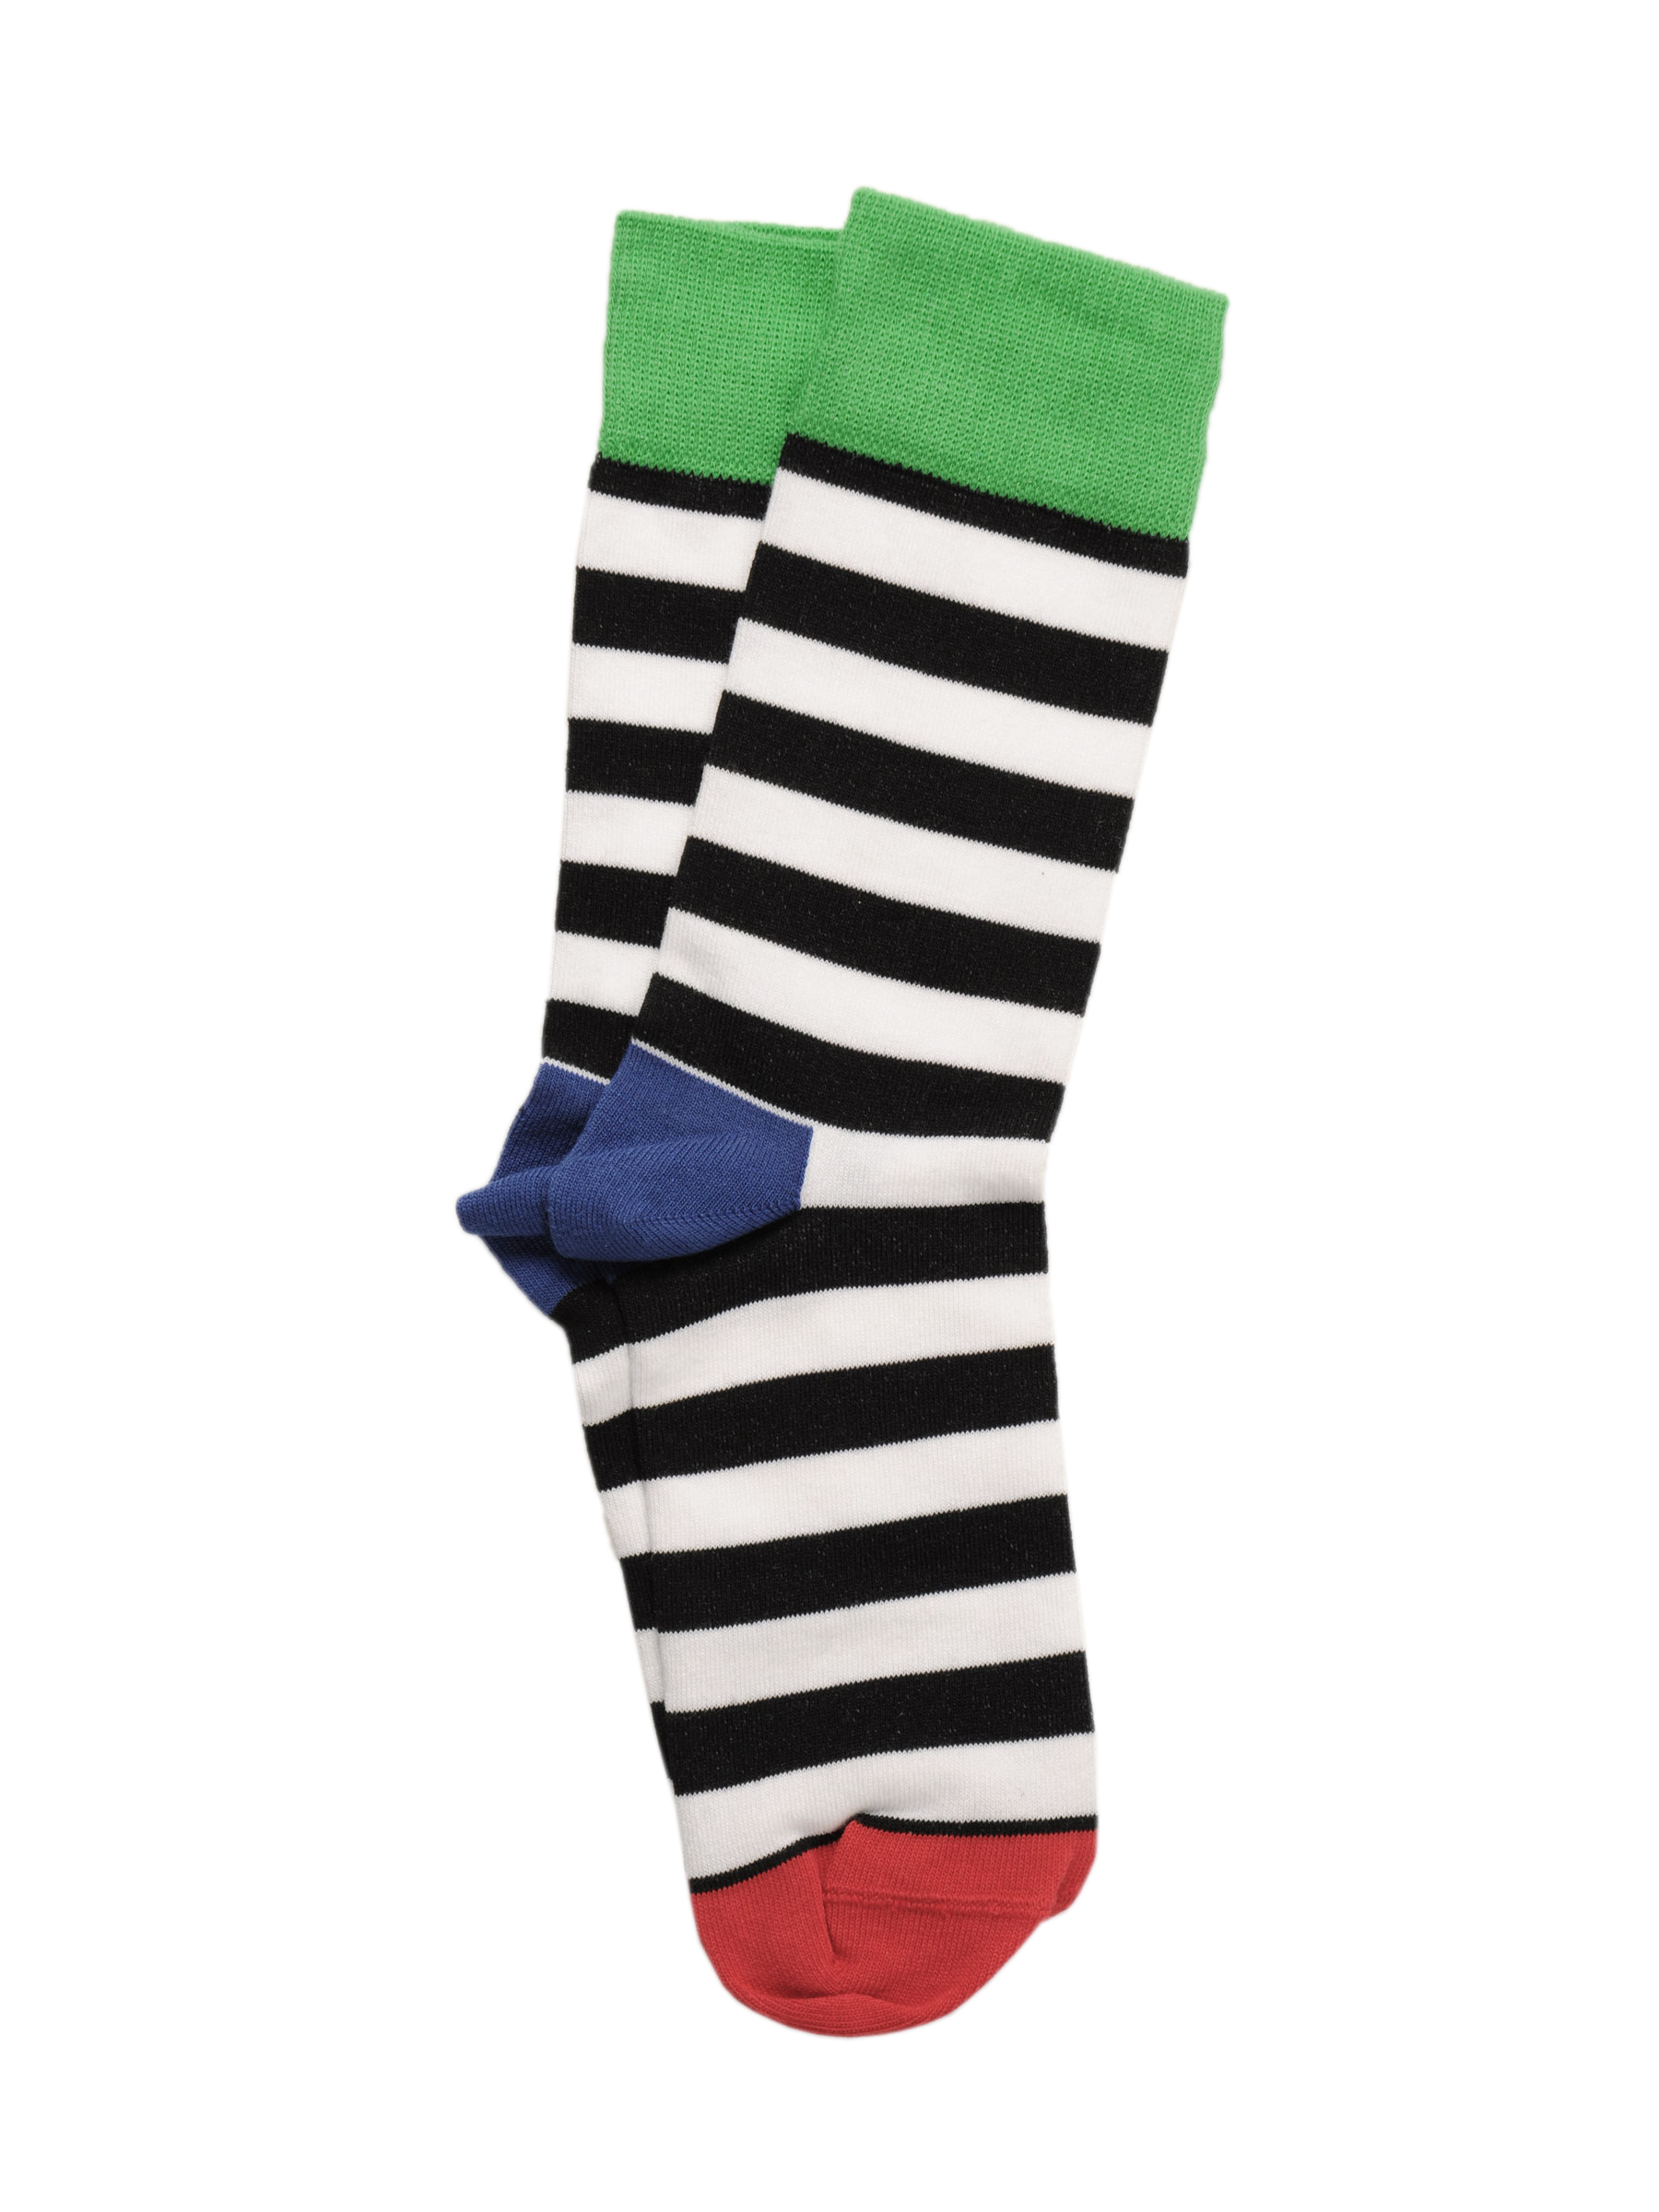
United Colors of Benetton Men Stripes Green Socks
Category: Accessories / Socks / Socks
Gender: Men
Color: Green
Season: Summer 2011
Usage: Casual